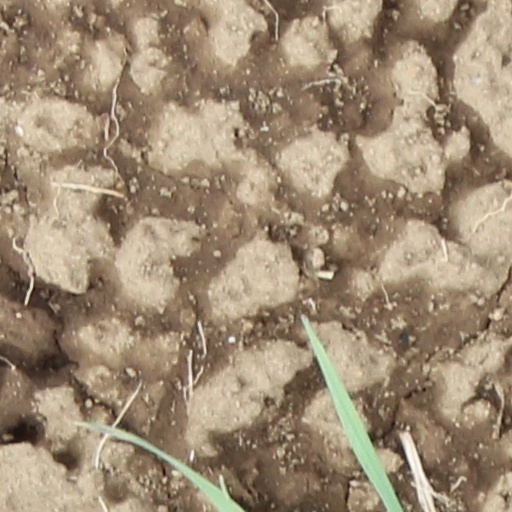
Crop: wheat